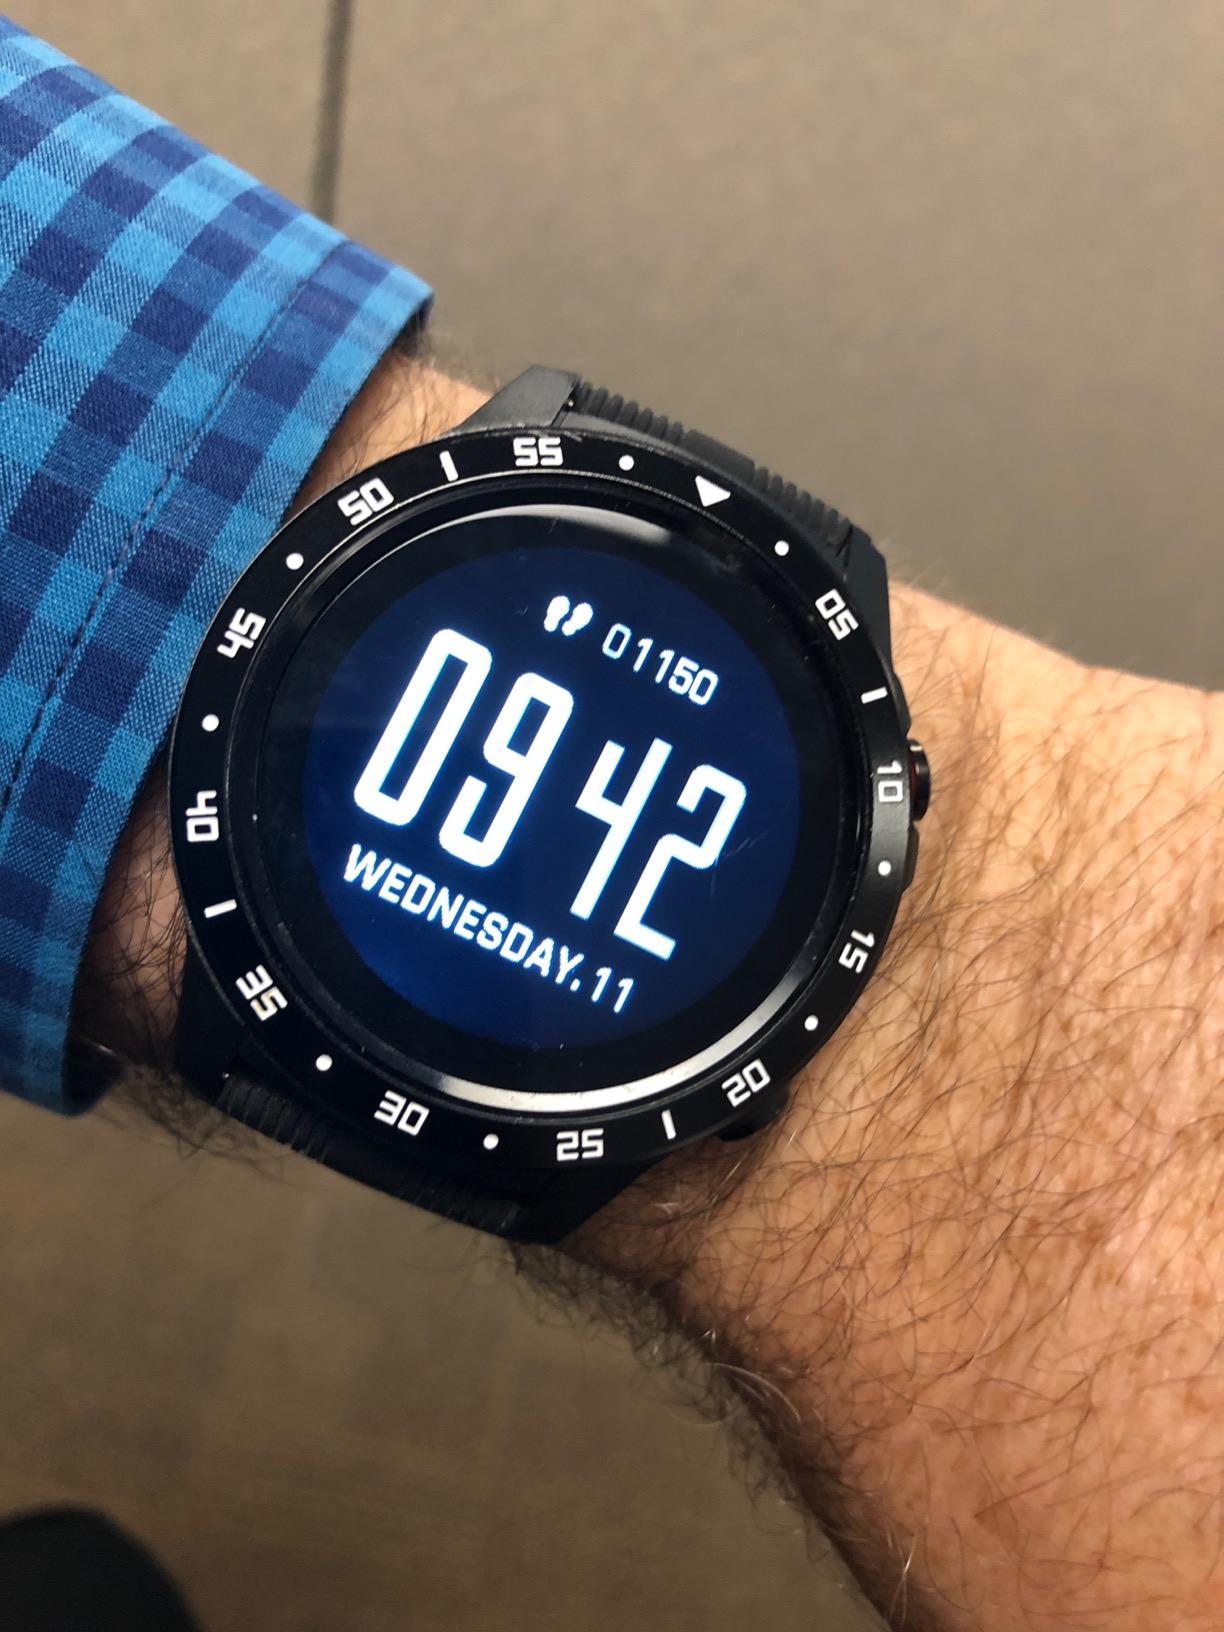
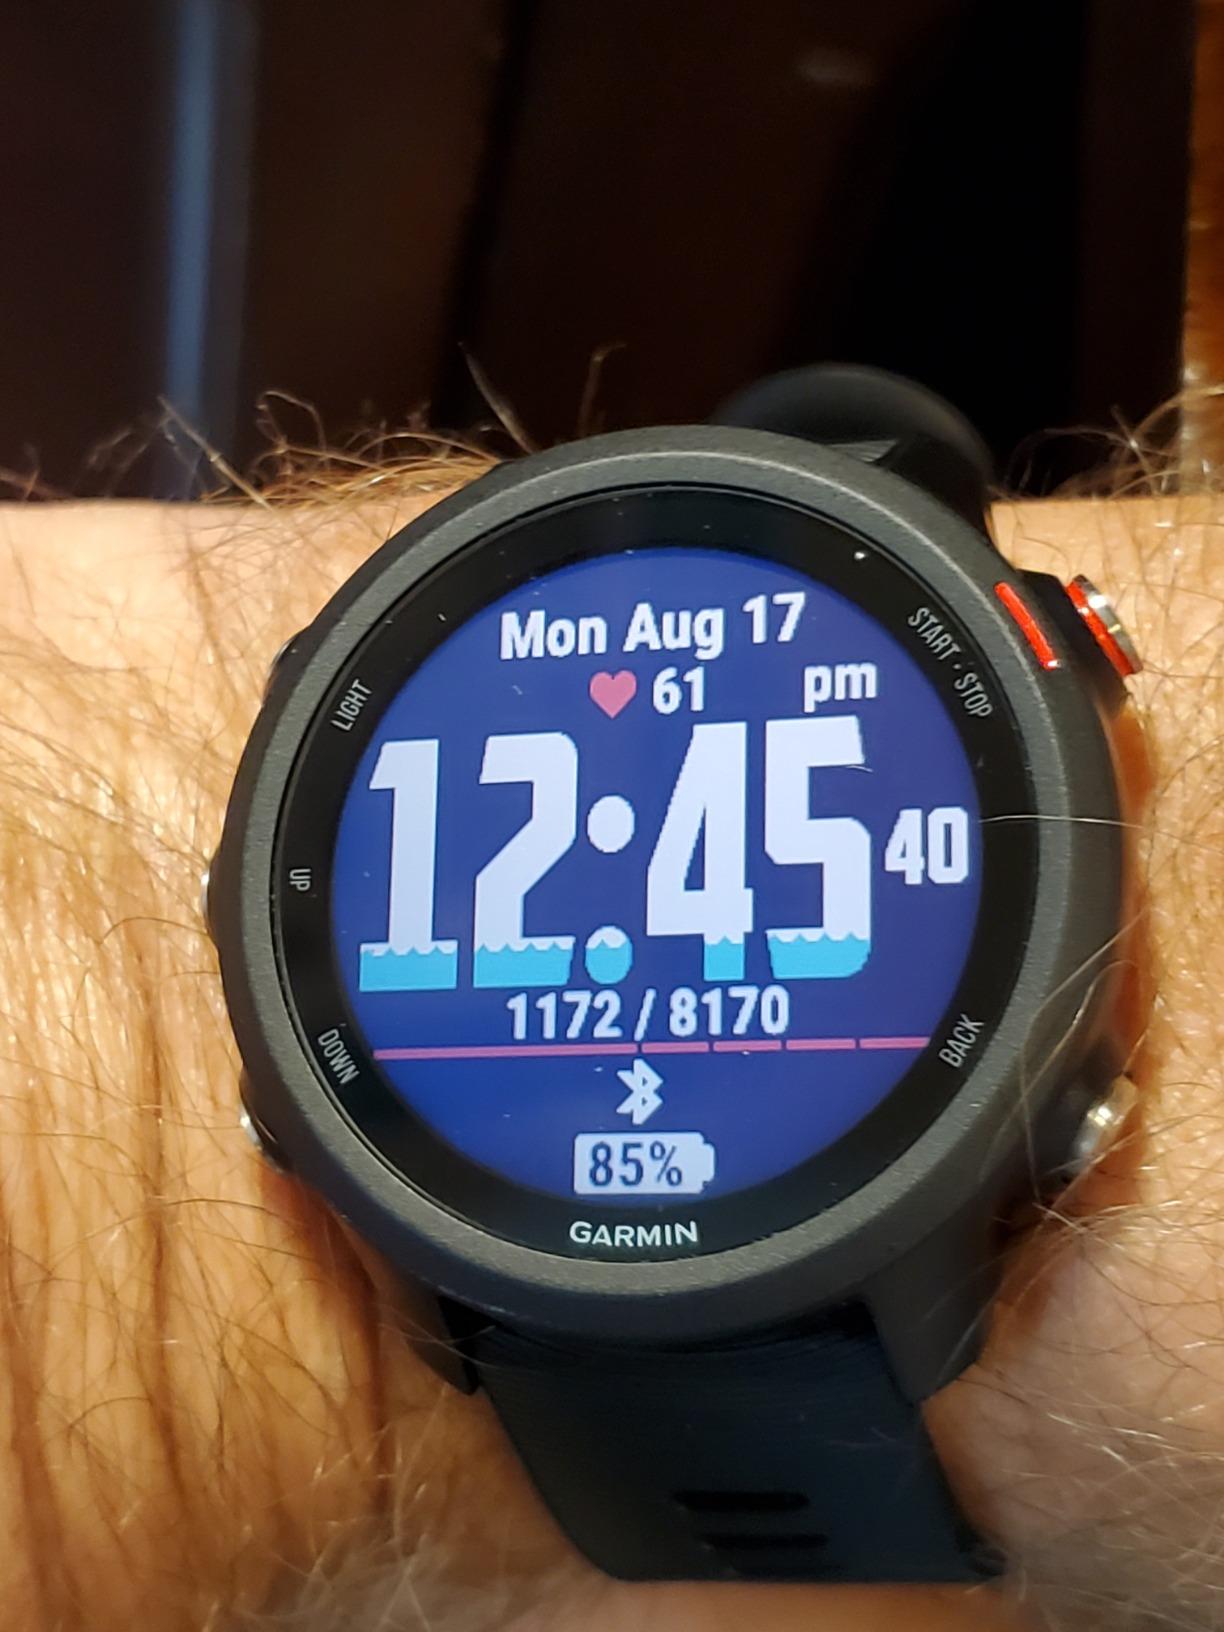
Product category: smartwatch
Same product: no